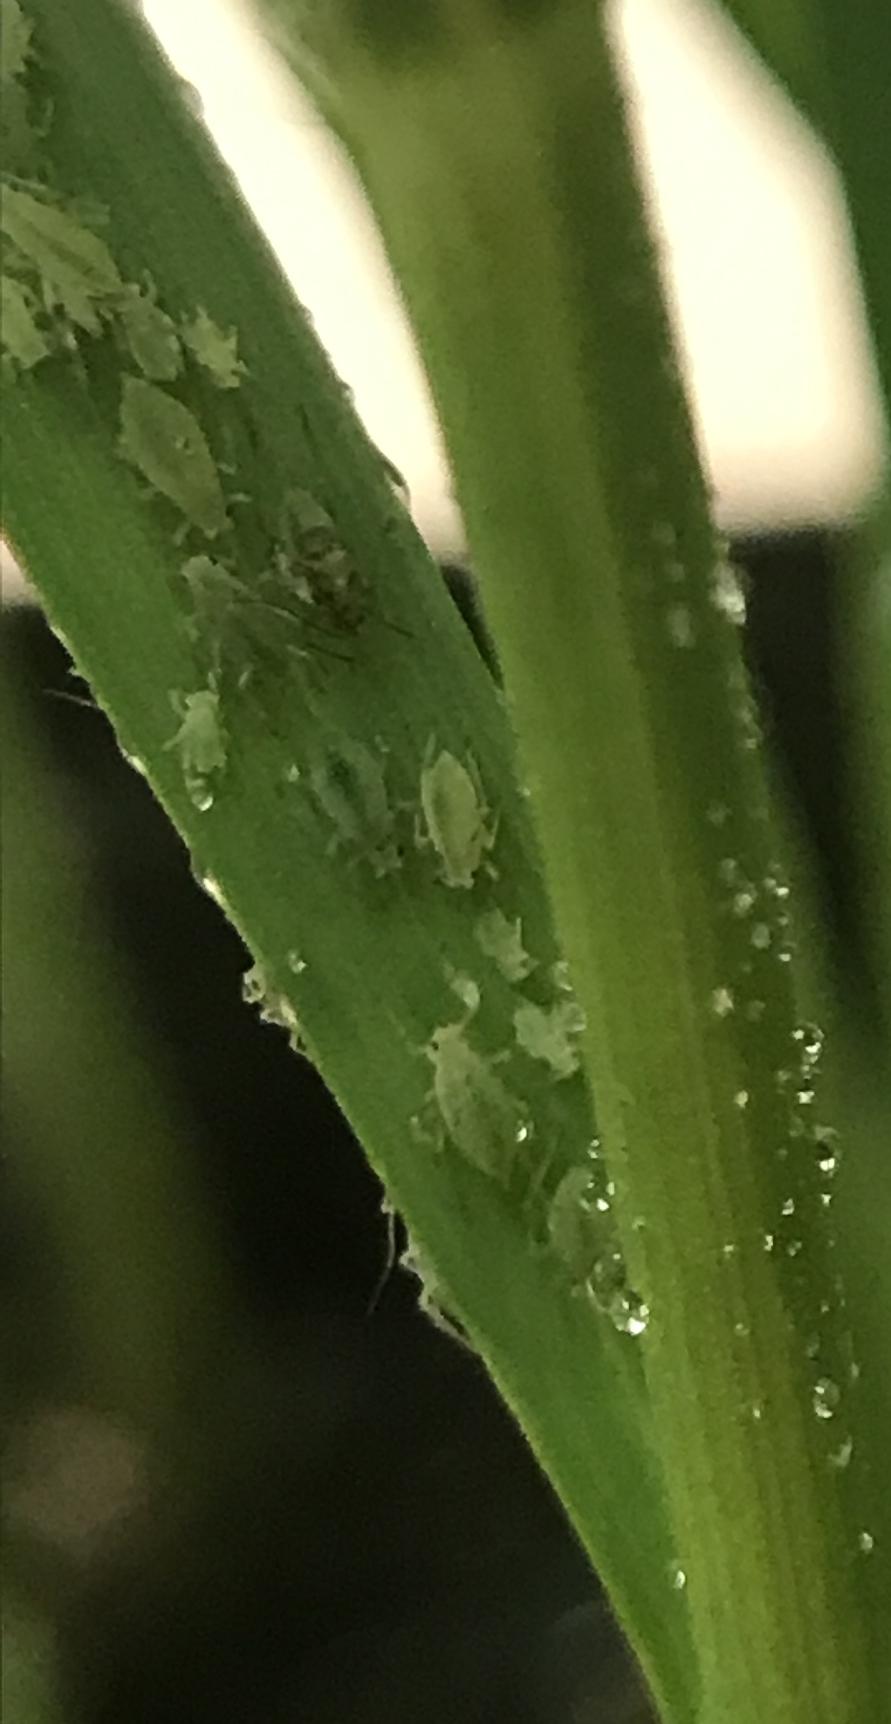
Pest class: rose_grain_aphid